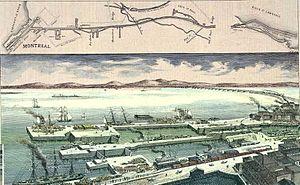
Impression, Améliorations au canal de Lachine, Montréal, 1877, 23.2 x 35.2 cm
Le canal de Lachine est un canal traversant la section sud-ouest de l'île de Montréal entre le lac Saint-Louis et le Vieux Port. Nommé d’après la ville de Lachine il permet d’éviter les rapides du même nom sur le fleuve Saint-Laurent. Ouvert en 1825, agrandi deux fois au XIXᵉ siècle, il a joué un rôle important dans le développement industriel du Canada et de Montréal. Il est fermé à la navigation commerciale depuis 1970, remplacé par la voie maritime du Saint-Laurent.